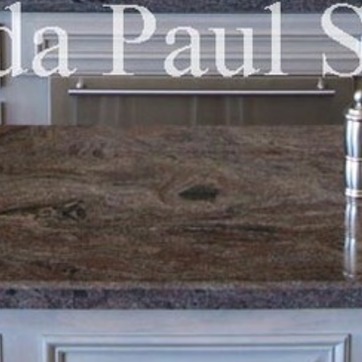
Material: polishedstone